Gråbrødretorv 14

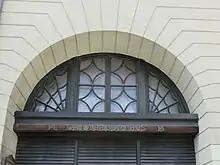
The fanlight.

A two-bay green-painted gate, topped by a fanlight and with the name of the building written on the transom, opens to the small courtyard. A door in the north wall of the gateway provides access to the main staircase of the building. The basement entrance is located in the bay furthest to the north (right). The red tile roof is pierced by two chimneys. A large atelier window flanked by two smaller dormer windows faces the square.